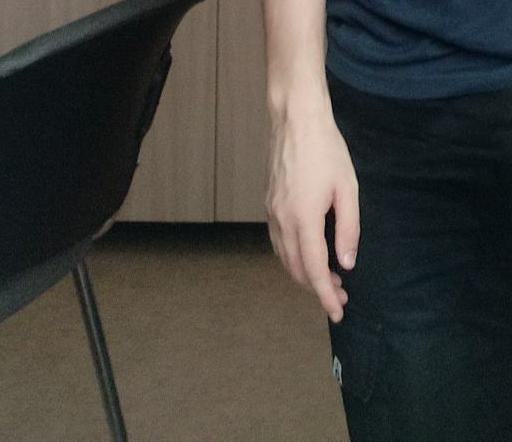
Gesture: no_gesture